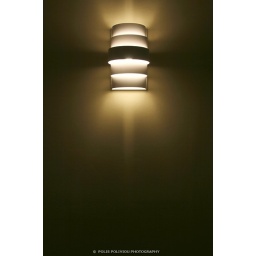
lamp shade in a wall at night